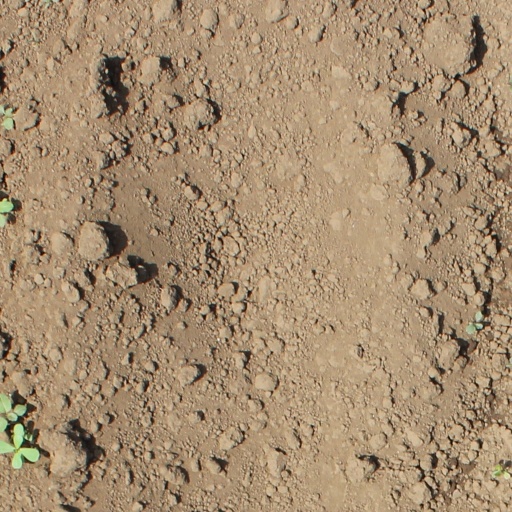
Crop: soybean